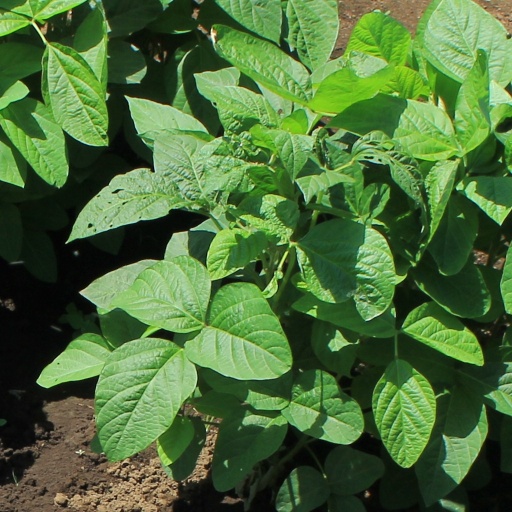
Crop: soybean